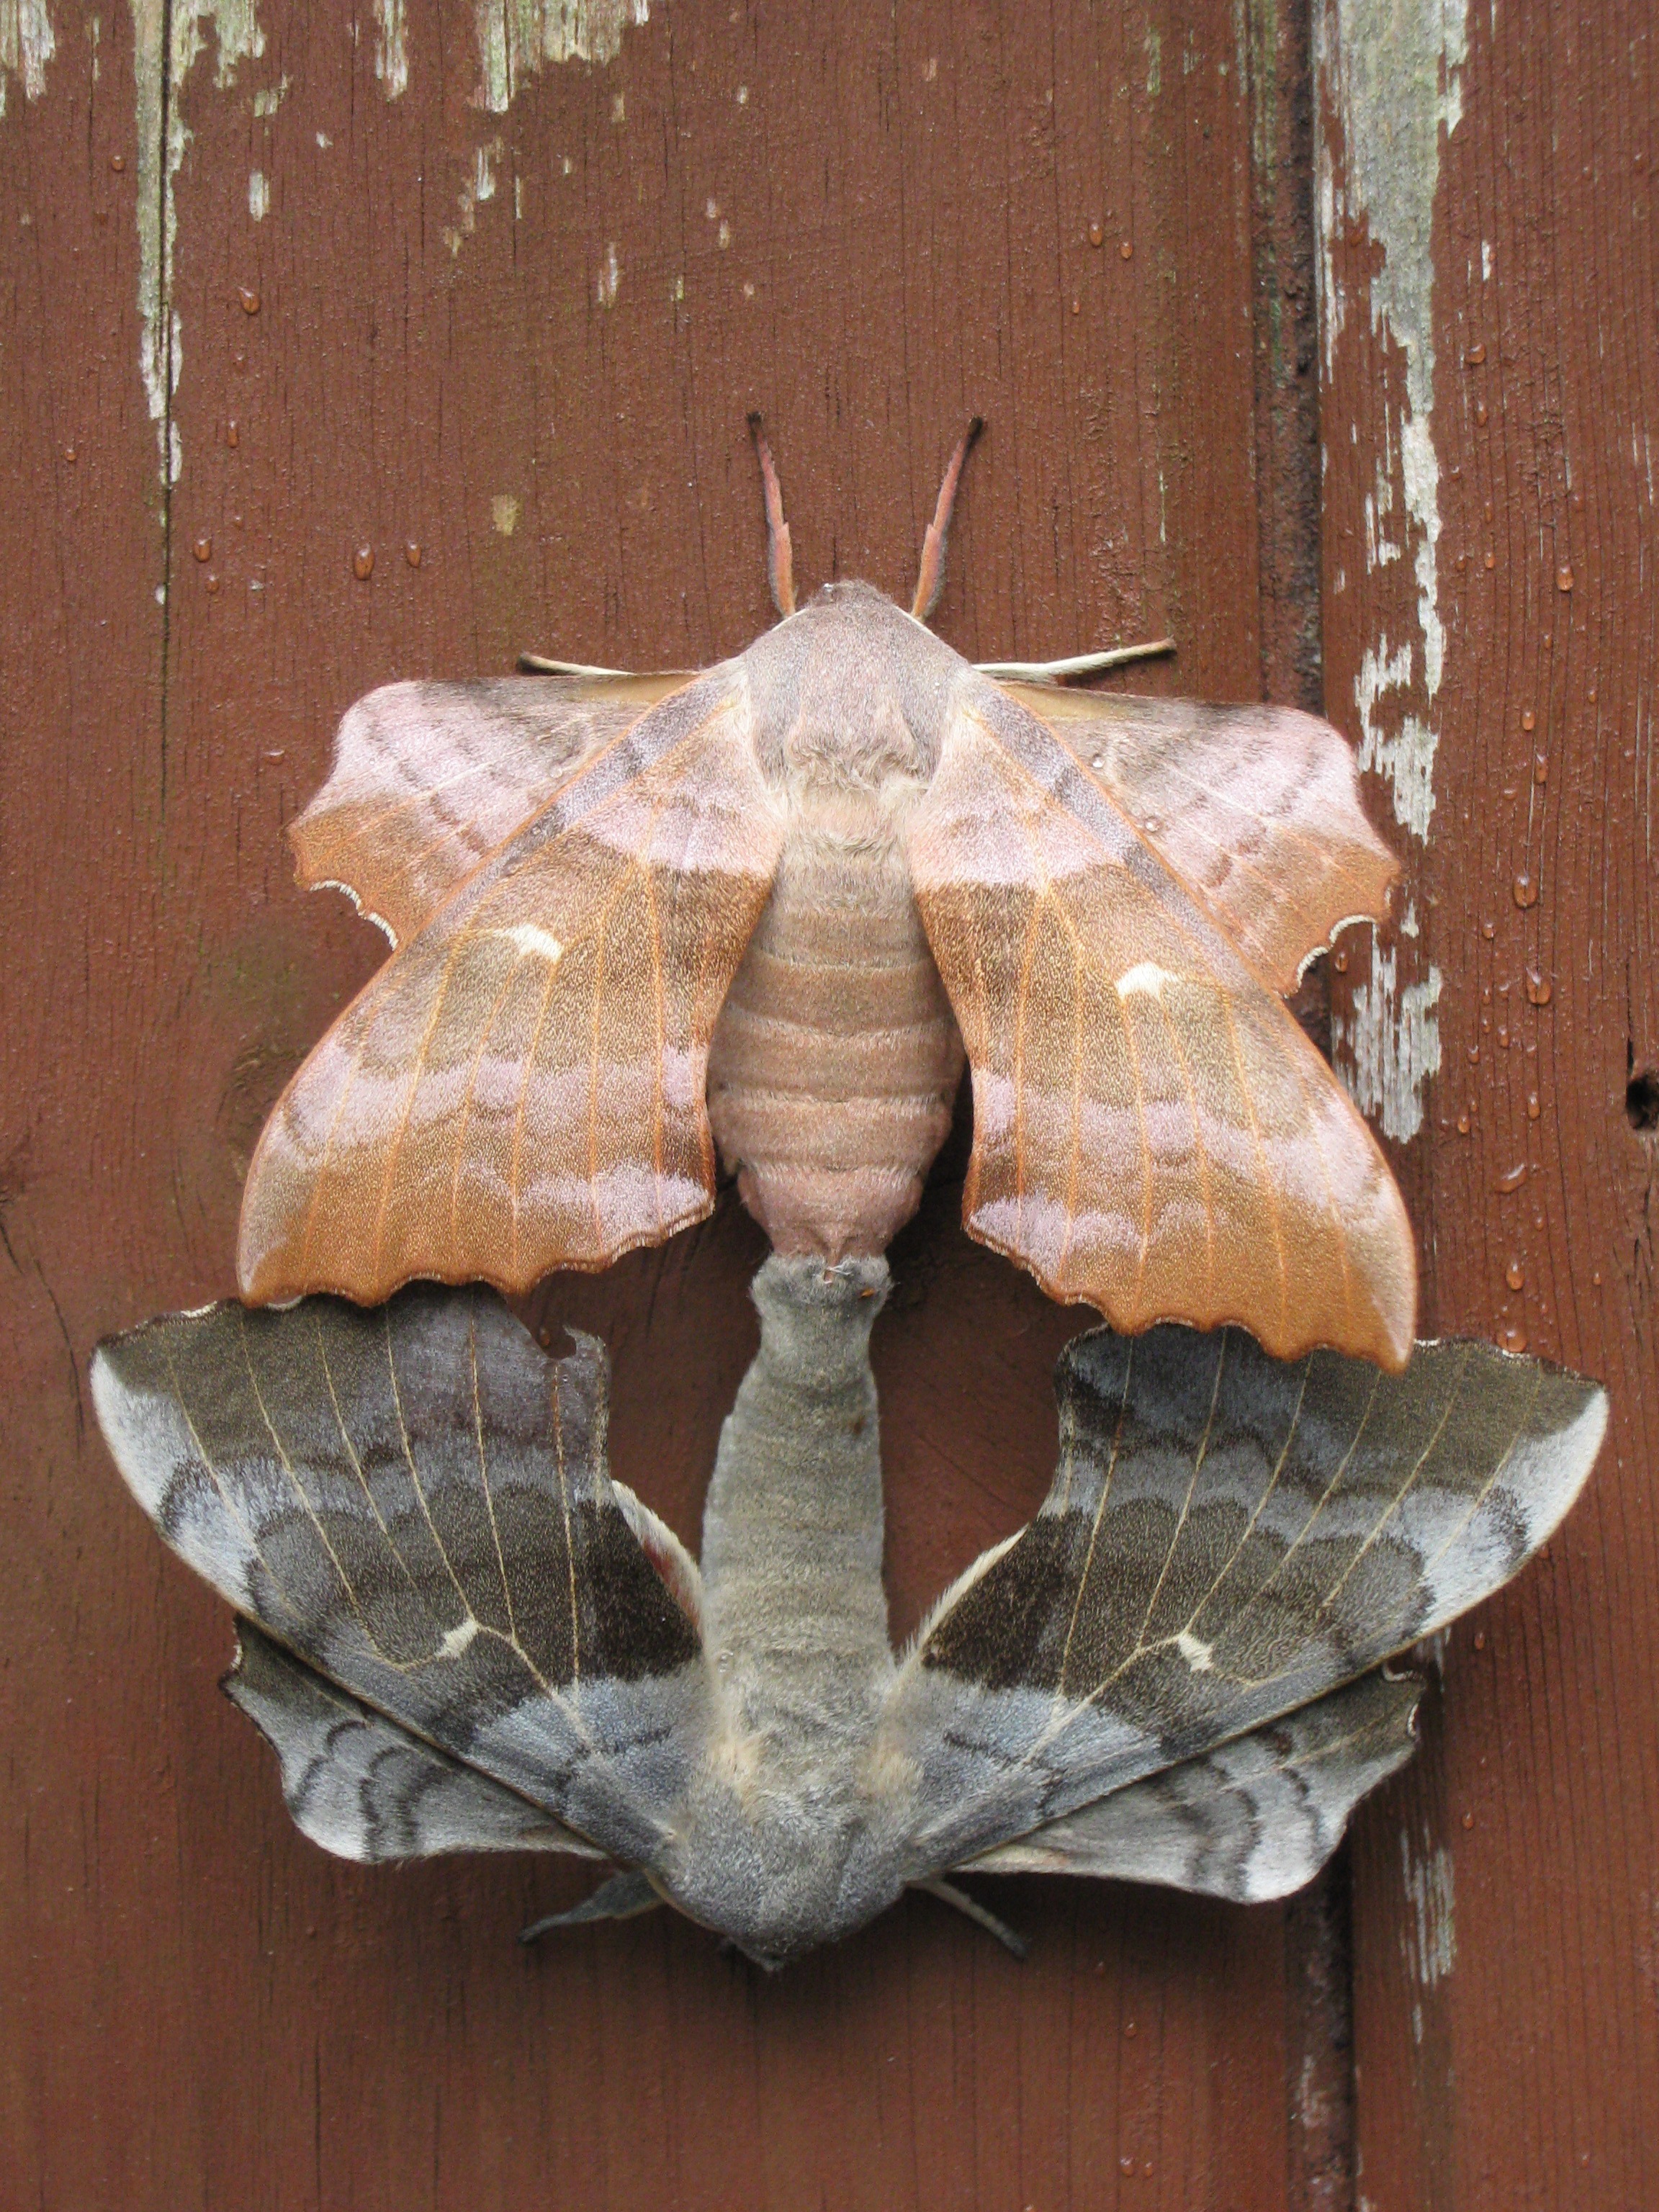
wing, wood, leaf, insect, moth, butterfly, lighting, sculpture, lepidoptera, pair, carving, connected, moths, combines, pairing